Torosaurus

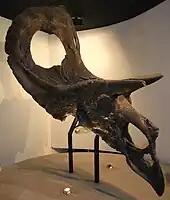
Specimen ANSP 15192 might, according to Longrich, be a young female adult

During the late 2000s and early 2010s, a debate has sparked over the possibility that "Torosaurus" might be identical to "Triceratops". In the Maastrichtian age of Laramidia, two closely related chasmosaurines shared the same habitat. The only discernible difference between them was the form of the frill. No "Torosaurus" juveniles are known, but a considerable number of "Triceratops" juveniles have been found. "Triceratops" differs from other chasmosaurines in the retention as an adult of a juvenile trait. Adults retain the short squamosals, a case of paedomorphosis. In 2009, John Scannella, investigating dinosaur ontogeny in the Hell Creek Formation of Montana, concluded that this situation could be best explained by the hypothesis that "Triceratops" and "Torosaurus" were growth stages of a single genus. The "Torosaurus" specimens would be fully mature individuals of "Triceratops". "Torosaurus" would be a junior synonym of "Triceratops", the latter name having priority.